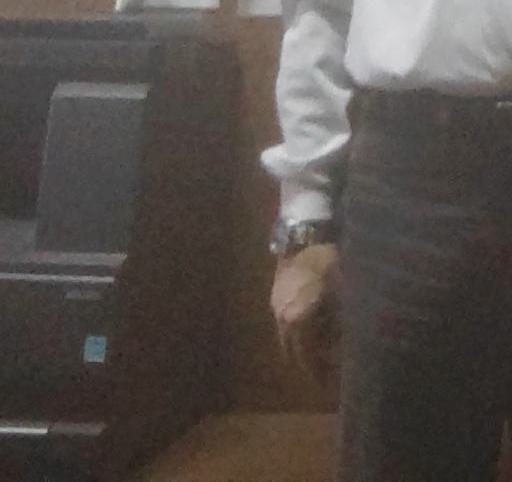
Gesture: no_gesture